Maicuru River

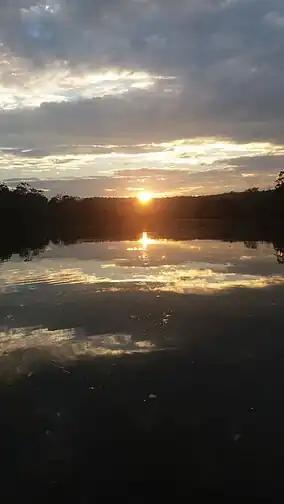
Picture of the river

The Maicuru River is a river of Pará state in north-central Brazil, a tributary of the Amazon that discharges into that river via the Lago Grande de Monte Alegre.